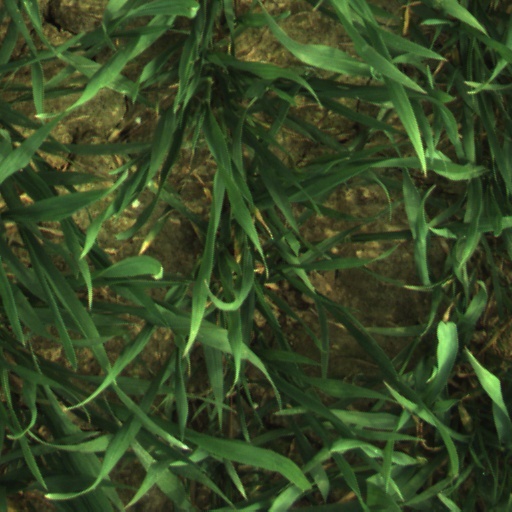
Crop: wheat